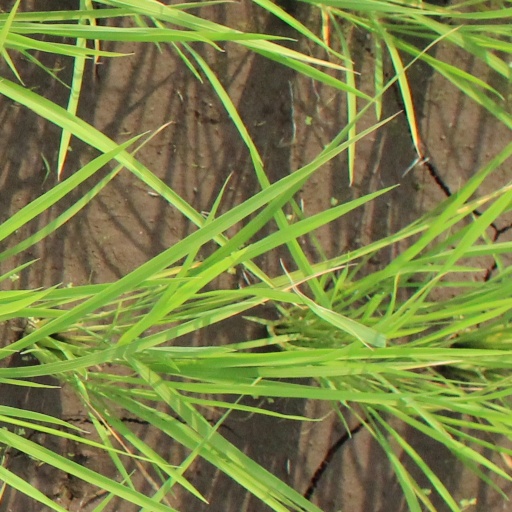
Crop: rice